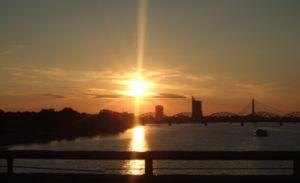
La Daugava ou Dvina occidentale est un fleuve de 1 020 km qui coule en Lettonie, en Biélorussie et en Russie.